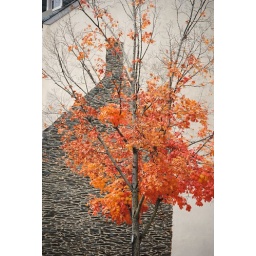
red tree against bricks